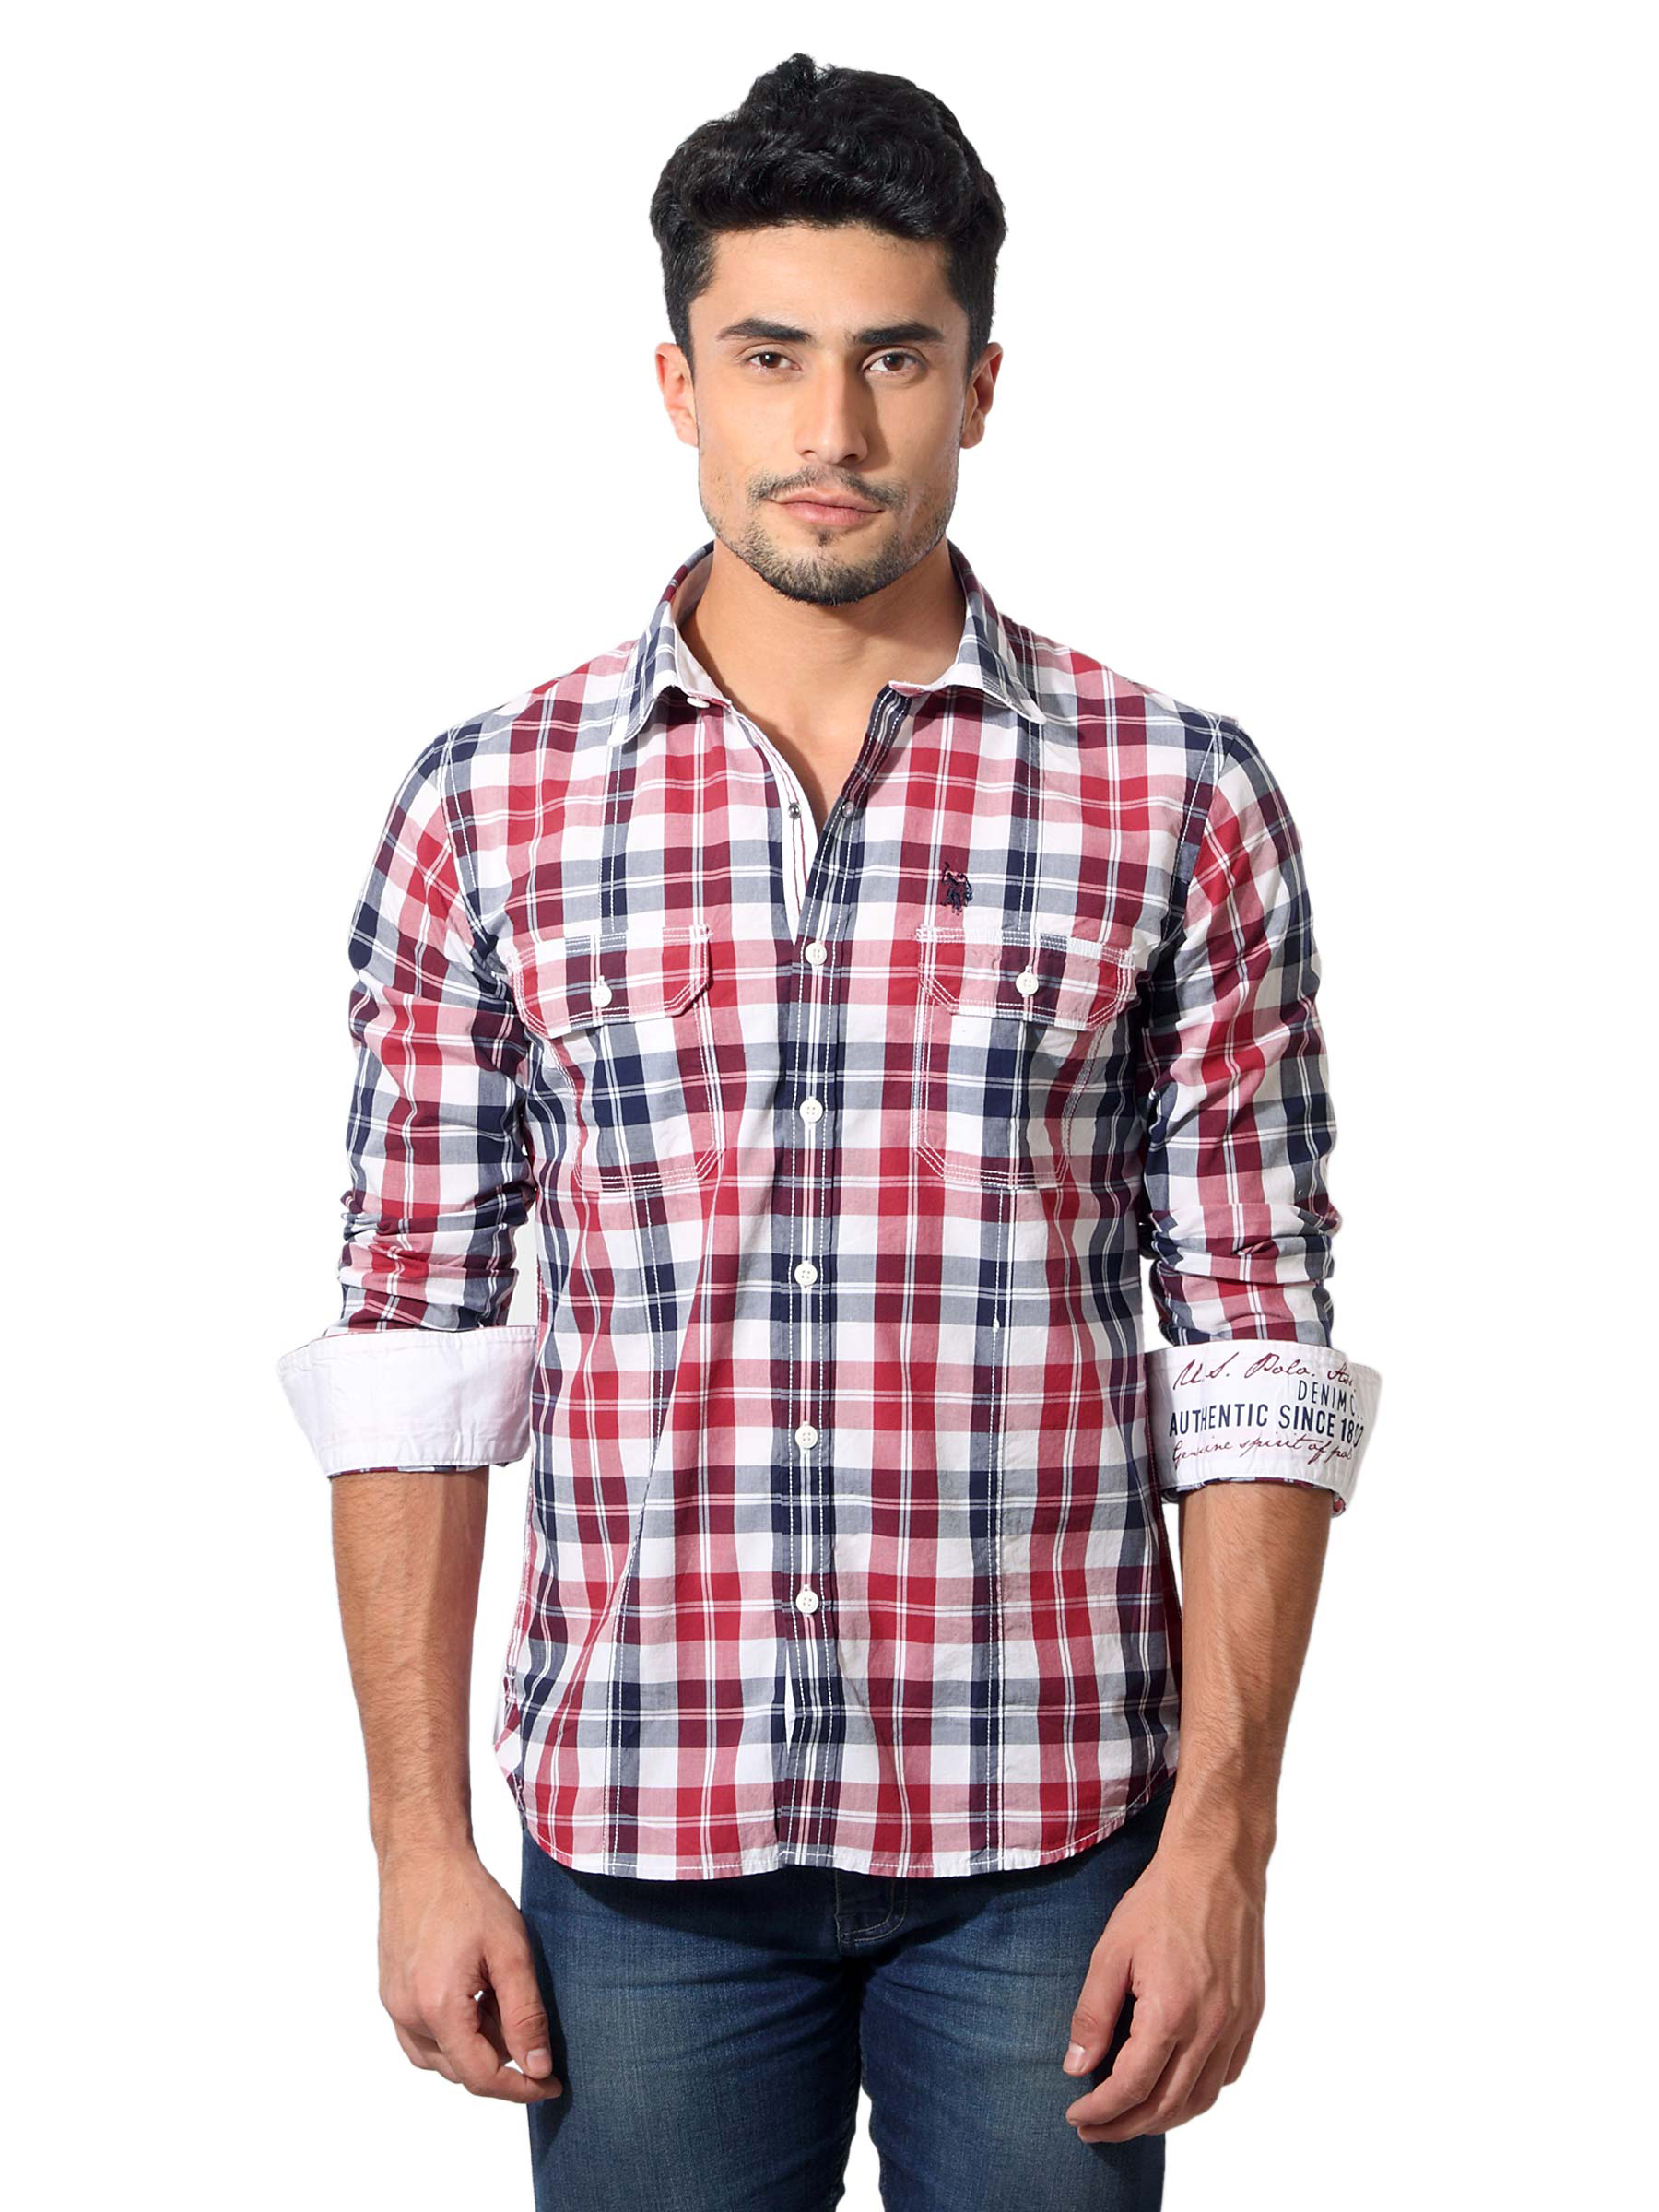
U.S. Polo Assn. Denim Co. Men Red Check Shirt
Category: Apparel / Topwear / Shirts
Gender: Men
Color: Red
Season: Summer 2012
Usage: Casual